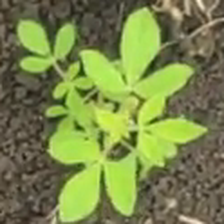
Weed species: Sicklepod_(Senna obtusifolia)